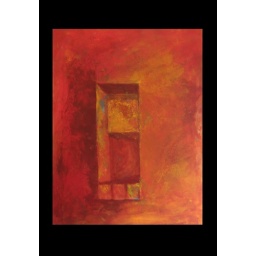
car park wall in acrylic